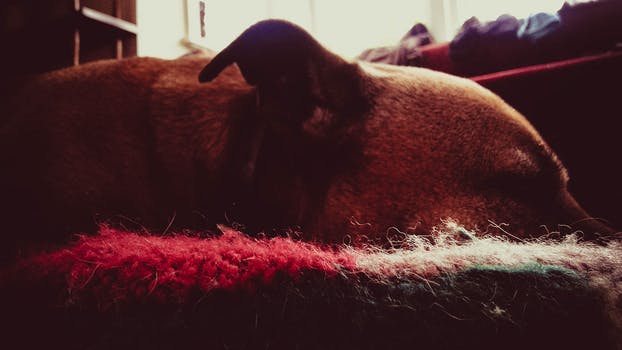
Label: No Watermark